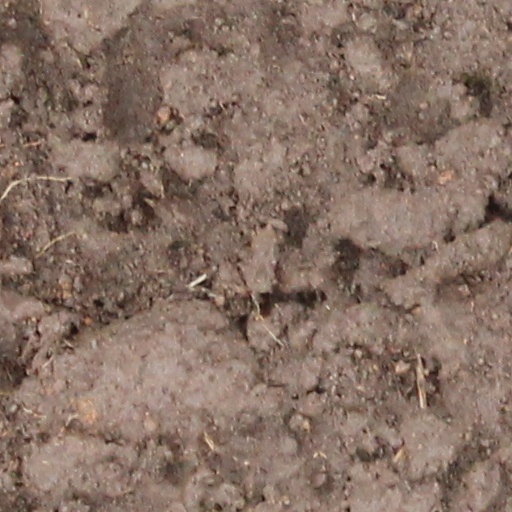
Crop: wheat